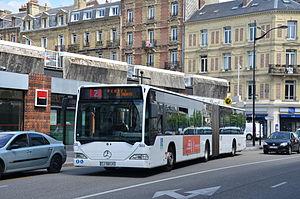
Mercedes Citaro G n°203 sur la ligne 2 du réseau LiA du Havre, quittant l'arrêt René Coty.
LiA est le réseau de transport en commun de l'agglomération havraise. Il dessert les communes de l'agglomération havraise et de sa zone industrialo-portuaire via un réseau d'autobus de 15 lignes urbaines et d'une douzaine de lignes portuaires.